2016 Buenos Aires ePrix

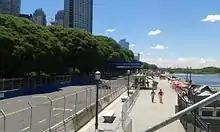
Puerto Madero Street Circuit, previous to the 2015 Buenos Aires ePrix.

The 2016 Buenos Aires ePrix was a Formula E motor race held on 6 February 2016 at the Puerto Madero Street Circuit in Puerto Madero, Buenos Aires, Argentina. It was the fourth championship race of the 2015–16 Formula E season, the single-seater, electrically powered racing car series' second season. It was also the second Buenos Aires ePrix and the 15th Formula E race overall. Sam Bird won the race for his first win of the season.